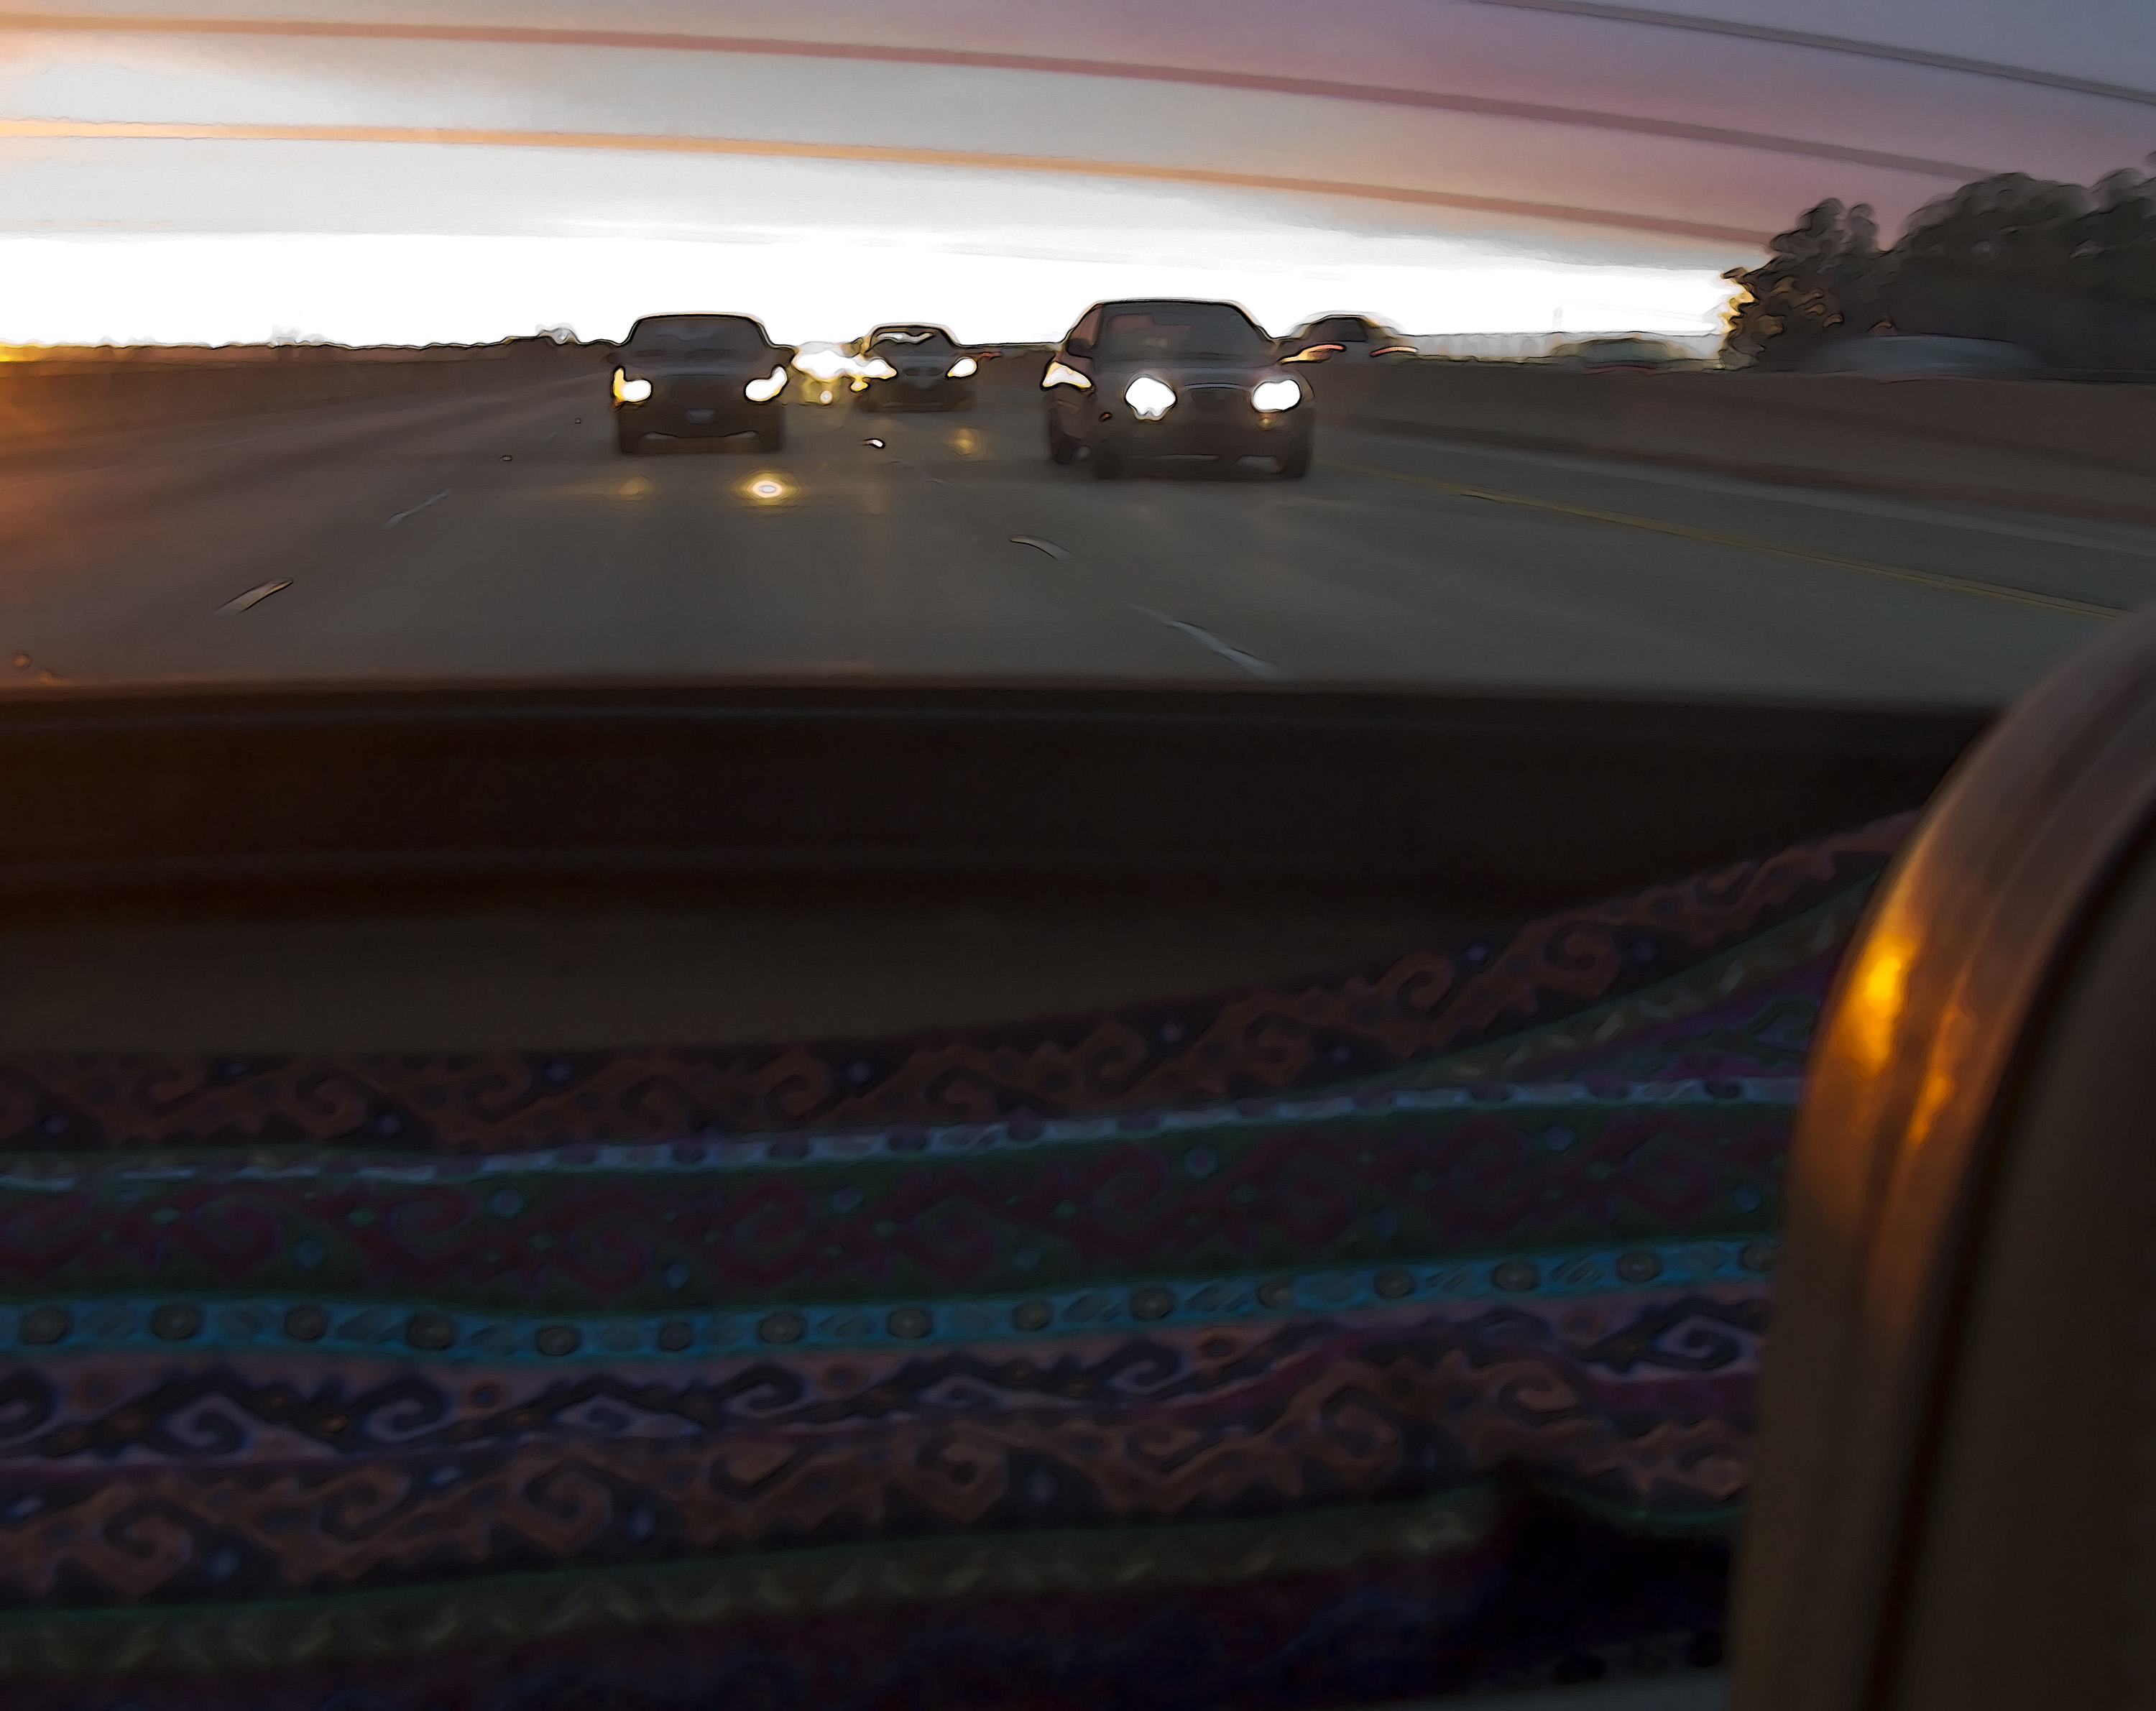
light, window, glass, ceiling, color, lighting, interior design, 365project, miata, shape, 80freeway, hindsight